National Museum of Natural History

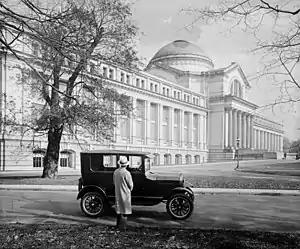
Ford Model T parked in front of the National Museum in 1926

The Natural History Building (as the National Museum of Natural History was originally known) opened its doors to the public on March 17, 1910, in order to provide the Smithsonian Institution with more space for collections and research. The building was not fully completed until June 1911. The structure cost $3.5 million (about $85 million in inflation-adjusted 2012) dollars. The Neoclassical style building was the first structure constructed on the north side of the National Mall as part of the 1901 McMillan Commission plan. In addition to the Smithsonian's natural history collection, it also housed the American history, art, and cultural collections.